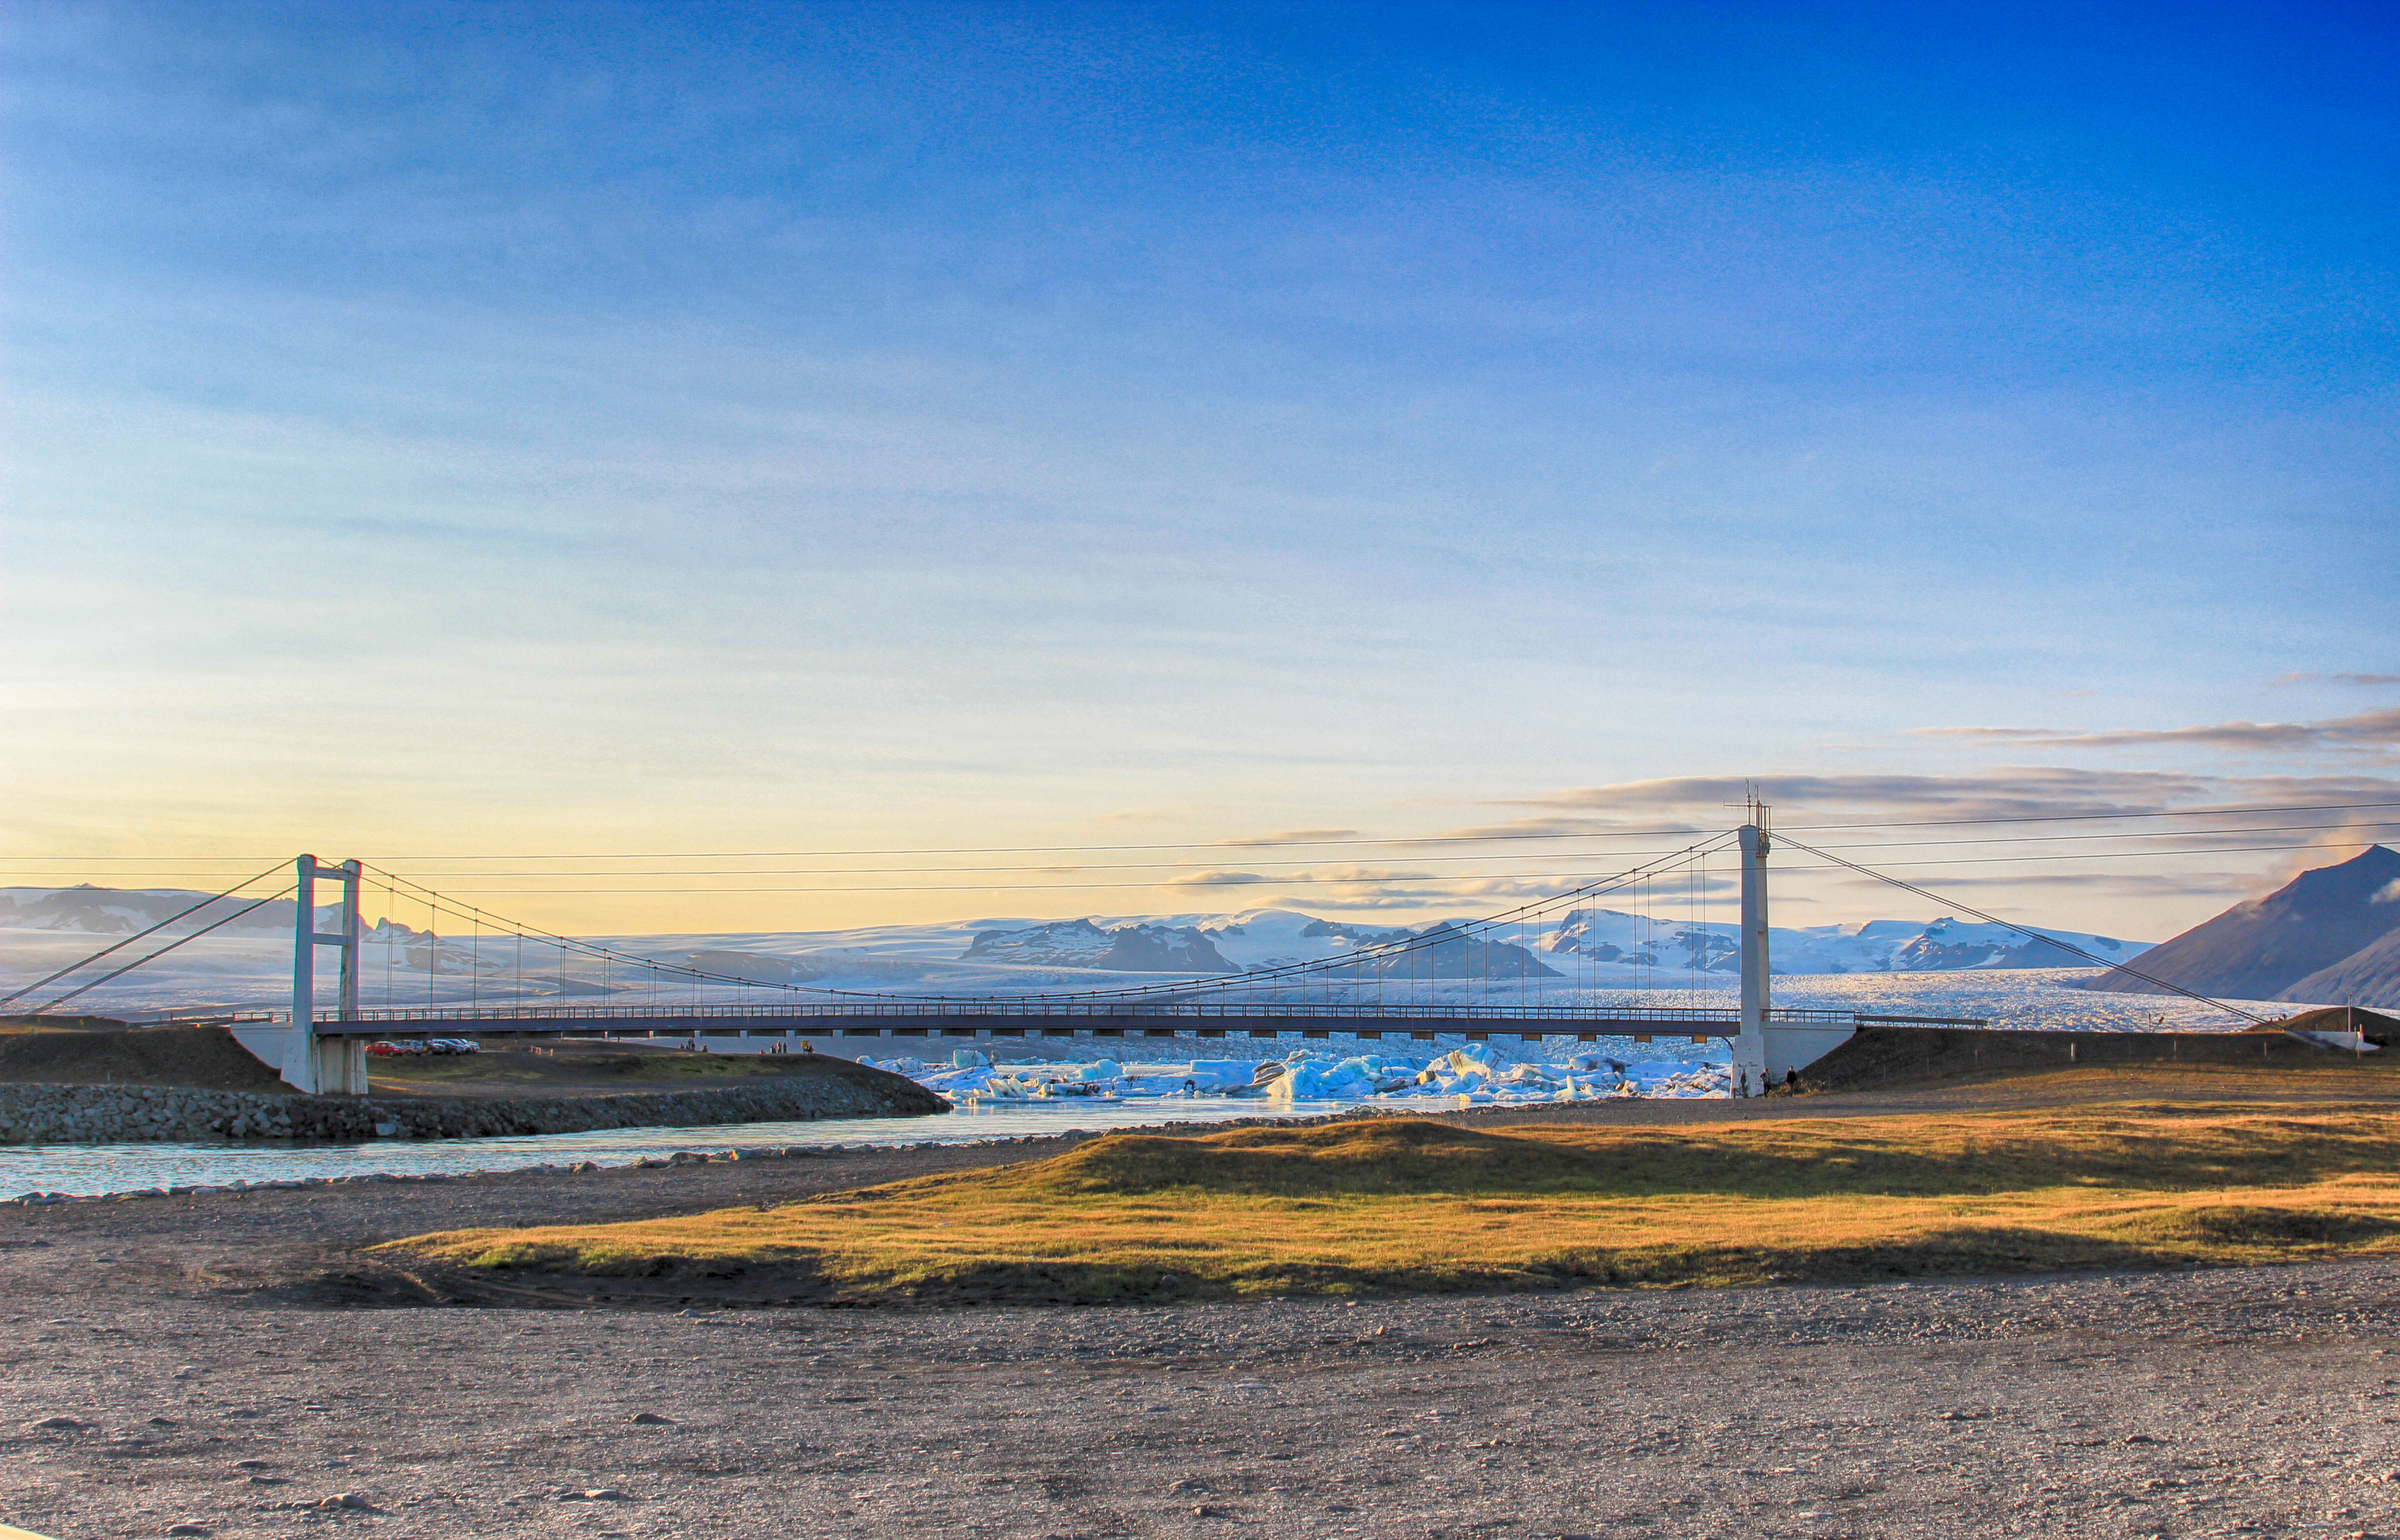
beach, landscape, sea, coast, water, nature, sand, ocean, horizon, mountain, winter, cloud, sky, bridge, morning, shore, wave, lake, wind, dawn, river, travel, dusk, tower, seascape, bay, snowy, rocky, seashore, body of water, rocks, outdoors, clear sky, mountains